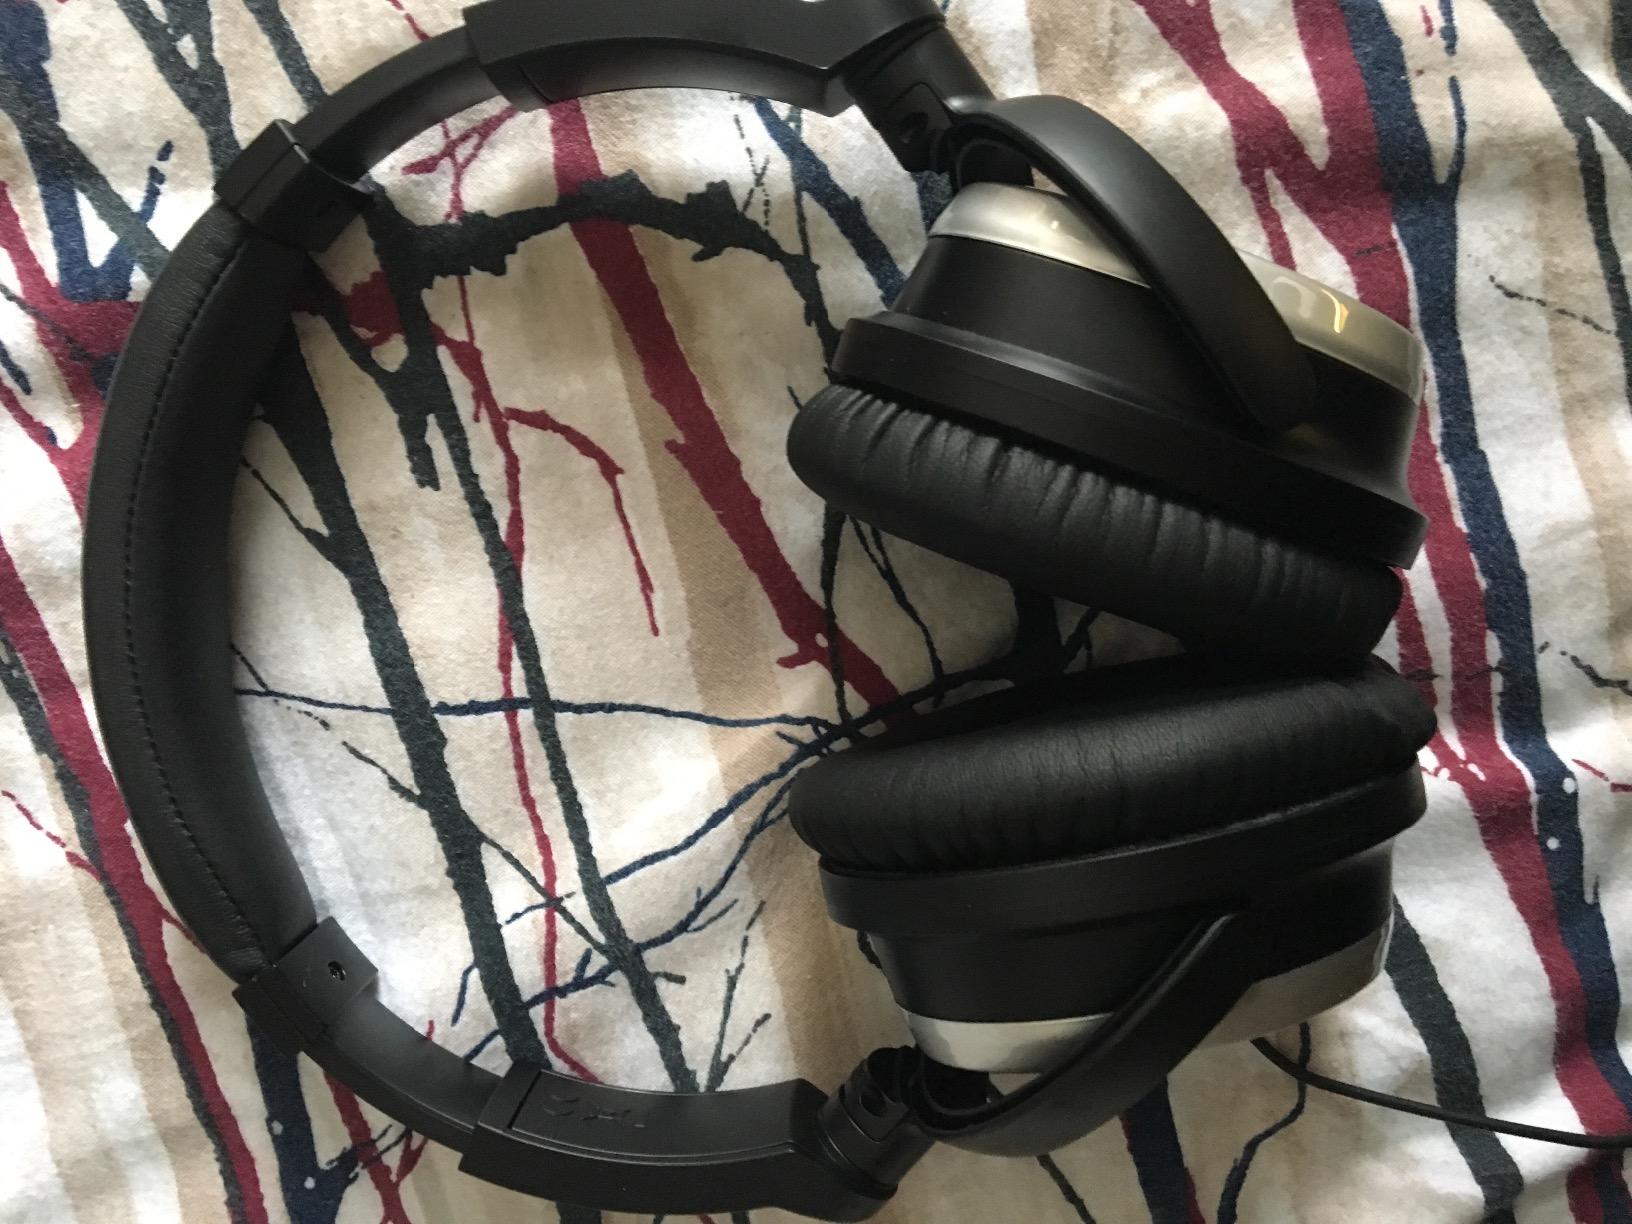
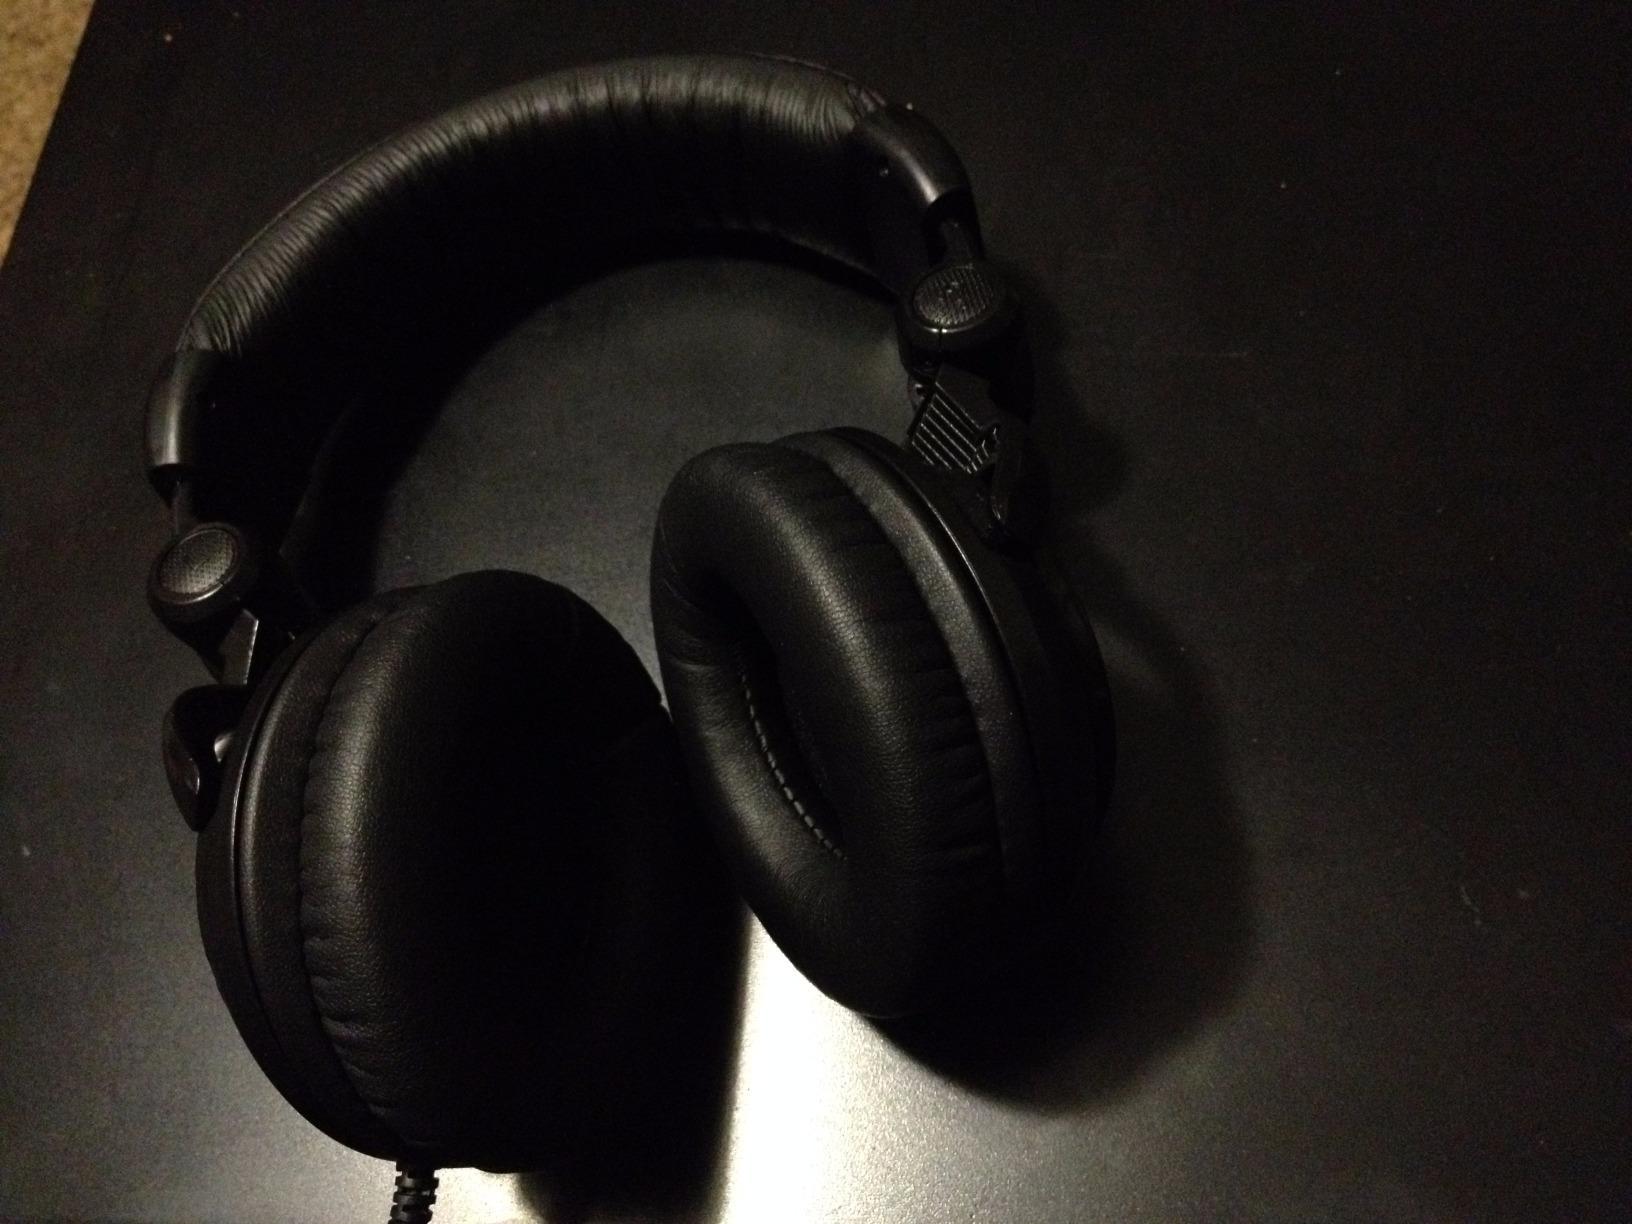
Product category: headphones
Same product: no